Trams in Kraków

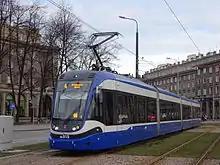
2014N "Krakowiak" in January 2016

14 Bombardier NGT6 were built between 1998 and 1999, with a further 36 units constructed from 2001 until 2007. The second batch units are referred to as NGT6-2.